Hypostasis of the Archons

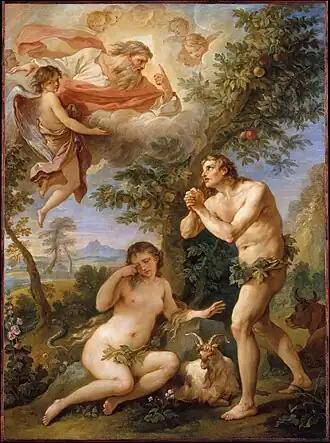
"Hypostasis of the Archons" retells the Genesis story of Adam and Eve, but inverts its message. Disobeying the archons and eating from the tree of knowledge benefits humans rather than damning them.

"Hypostasis of the Archons" retells the opening chapters of Genesis, although it changes the chronology of Adam naming the animals and does not mention the creation of the world or Cain's children. It does not directly quote the Book of Genesis, but it mimics the writing style of the Septuagint.